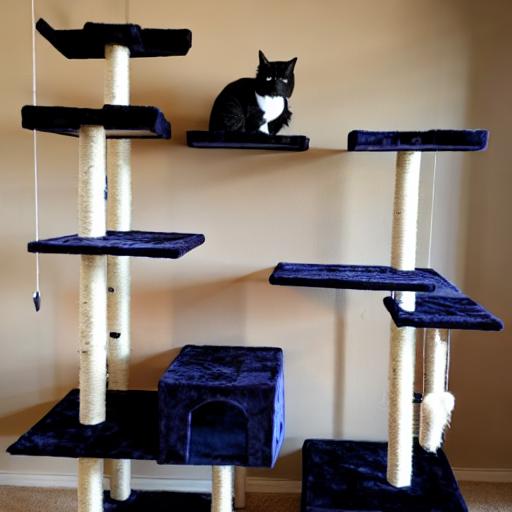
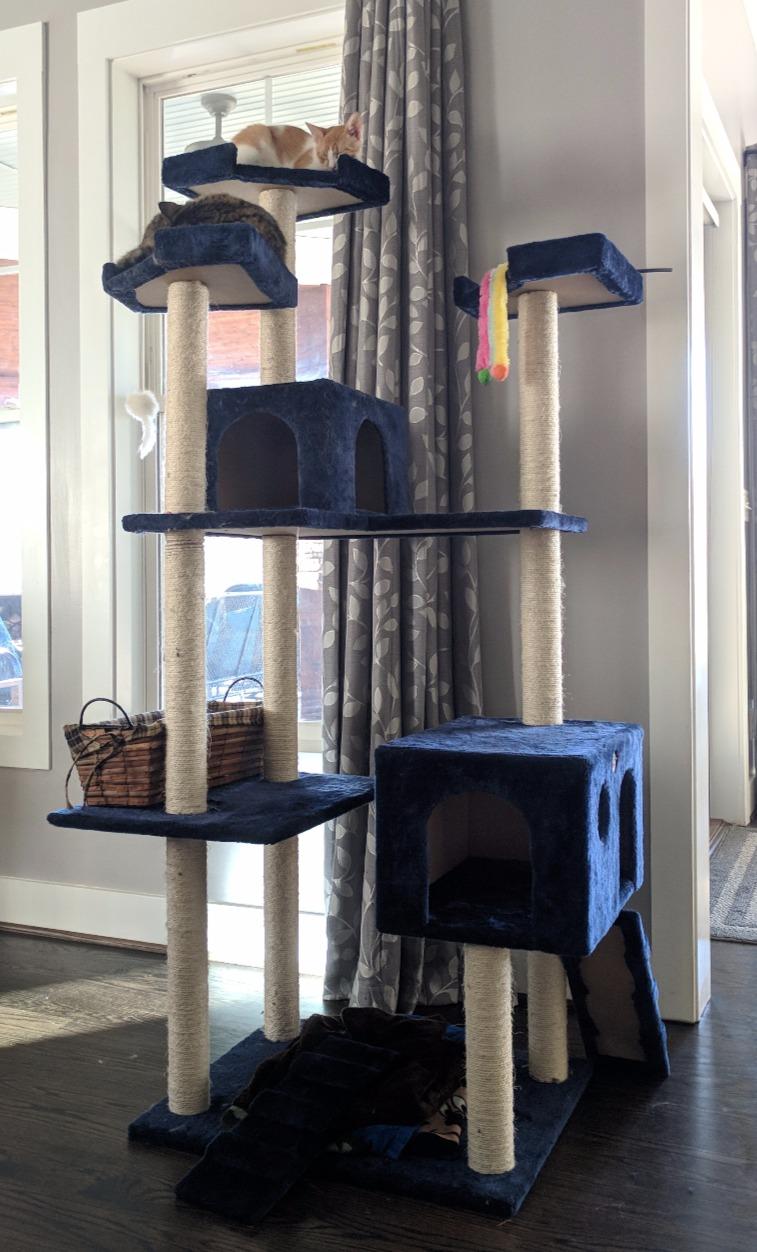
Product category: items_cat tree
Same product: no